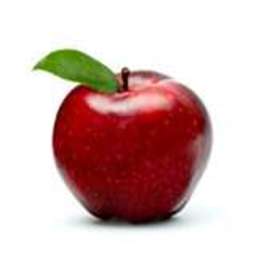
Label: Apple